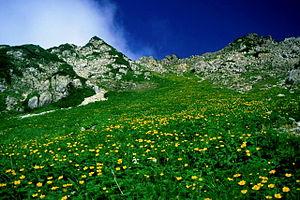
Le mont Kasa est l'une des 100 montagnes célèbres du Japon, culminant à 2 897 m. Elle fait partie des monts Hida dans la préfecture de Gifu et dans le parc national de Chūbu-Sangaku. La forme de la montagne ressemble à un parapluie ce qui lui a donné son nom. Il y a de nombreuses montagnes au Japon qui portent ce nom mais celle-ci est la plus élevée.